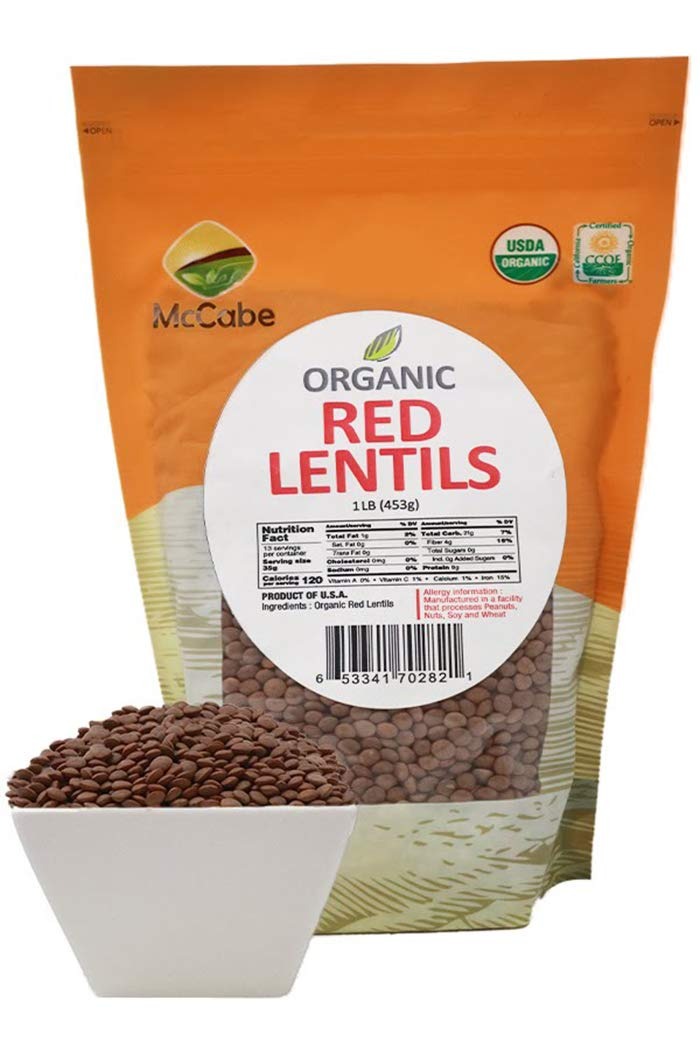
Item Name: McCabe Organic Red Lentils - Red Lentils Dry | Rich with Fiber & Minerals | USDA and CCOF Certified | Product of USA | 1Lbs
Bullet Point 1: About the product: The 1-pound bag of McCabe Organic Red Lentils makes them an easy-to-use and adaptable cupboard essential. Concerning strict organic crop processes, this product is USDA Certified Organic and proudly bears the CCOF Certified (California Certified Organic Farmers) mark. As a brand, McCabe is dedicated to providing an extensive option of Southern California-sourced organic grains, beans, flour, and refined products.
Bullet Point 2: Ingredients of product: As stated earlier, organic red lentils are the main component of McCabe Organic Red Lentils. The simple ingredient list highlights the lentils' high-quality and organic reputation. This brand's goal to sell pure and organic products that are governed and supervised by USDA and CCOF Organic approval standards is in line with this simplicity.
Bullet Point 3: Benefits of the product: Rich in protein, fibre, iron, folic acid, and potassium, these red lentils deliver a host of nutrient-rich foods. Additionally, they are low in cholesterol, salt, and saturated fat, showing that they are heart-healthy options. The diet supports cardiac, digestive, and muscle health in addition to general health.
Bullet Point 4: Instruction to use: McCabe Organic Red Lentils are versatile and suitable for a range of food preparations. They work well to make salads, stews, soups, and other foods. These lentils are a plant-based supply of protein that can be part of a varied diet due to their high level of nutrients. The range of uses and ease of usage makes them an ideal option for an array of meals.
Bullet Point 5: Our Story: McCabe Organic takes pride in offering a wide range of premium organic products, all sourced from Southern California. Committed to quality management, we adhere to the rigorous standards of USDA and CCOF Organic certifications. Our journey is rooted in a passion for promoting organic choices and supporting a healthier lifestyle for our valued customers.
Product Description: McCabe Organic Red Lentils, 1-Pound
Value: 16.0
Unit: Ounce

Price: 18.99